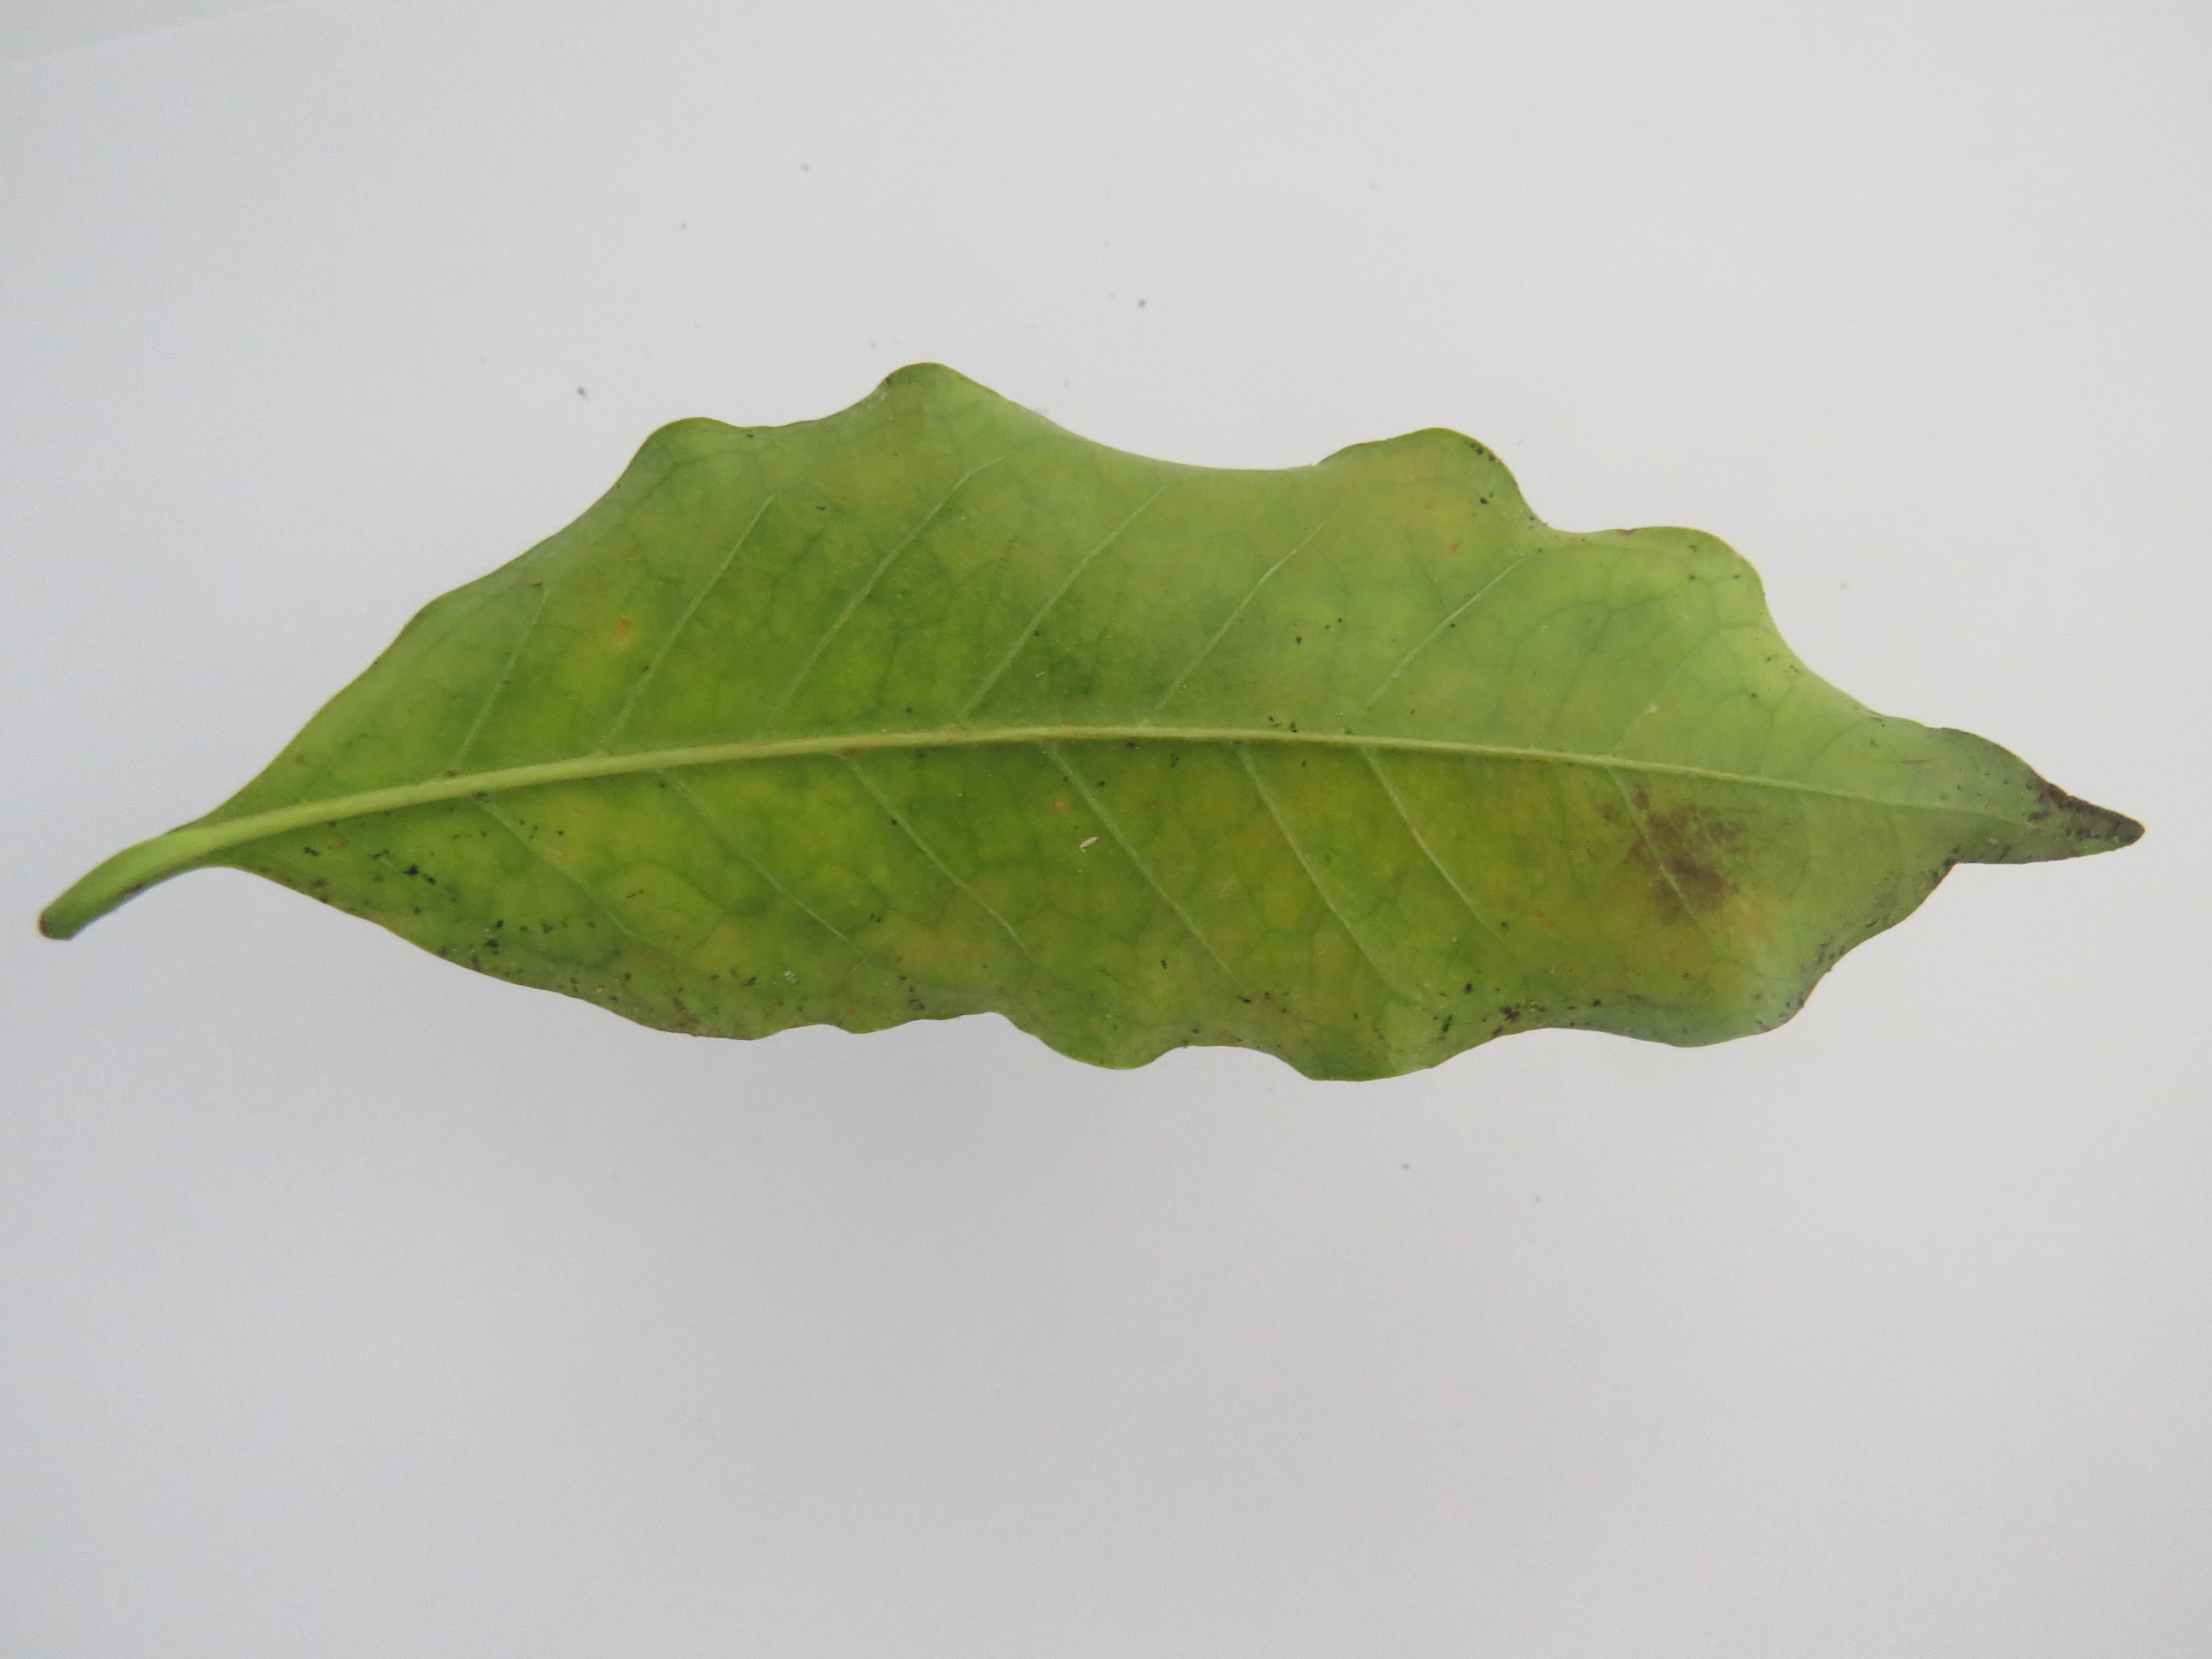
Label: calcium-Ca